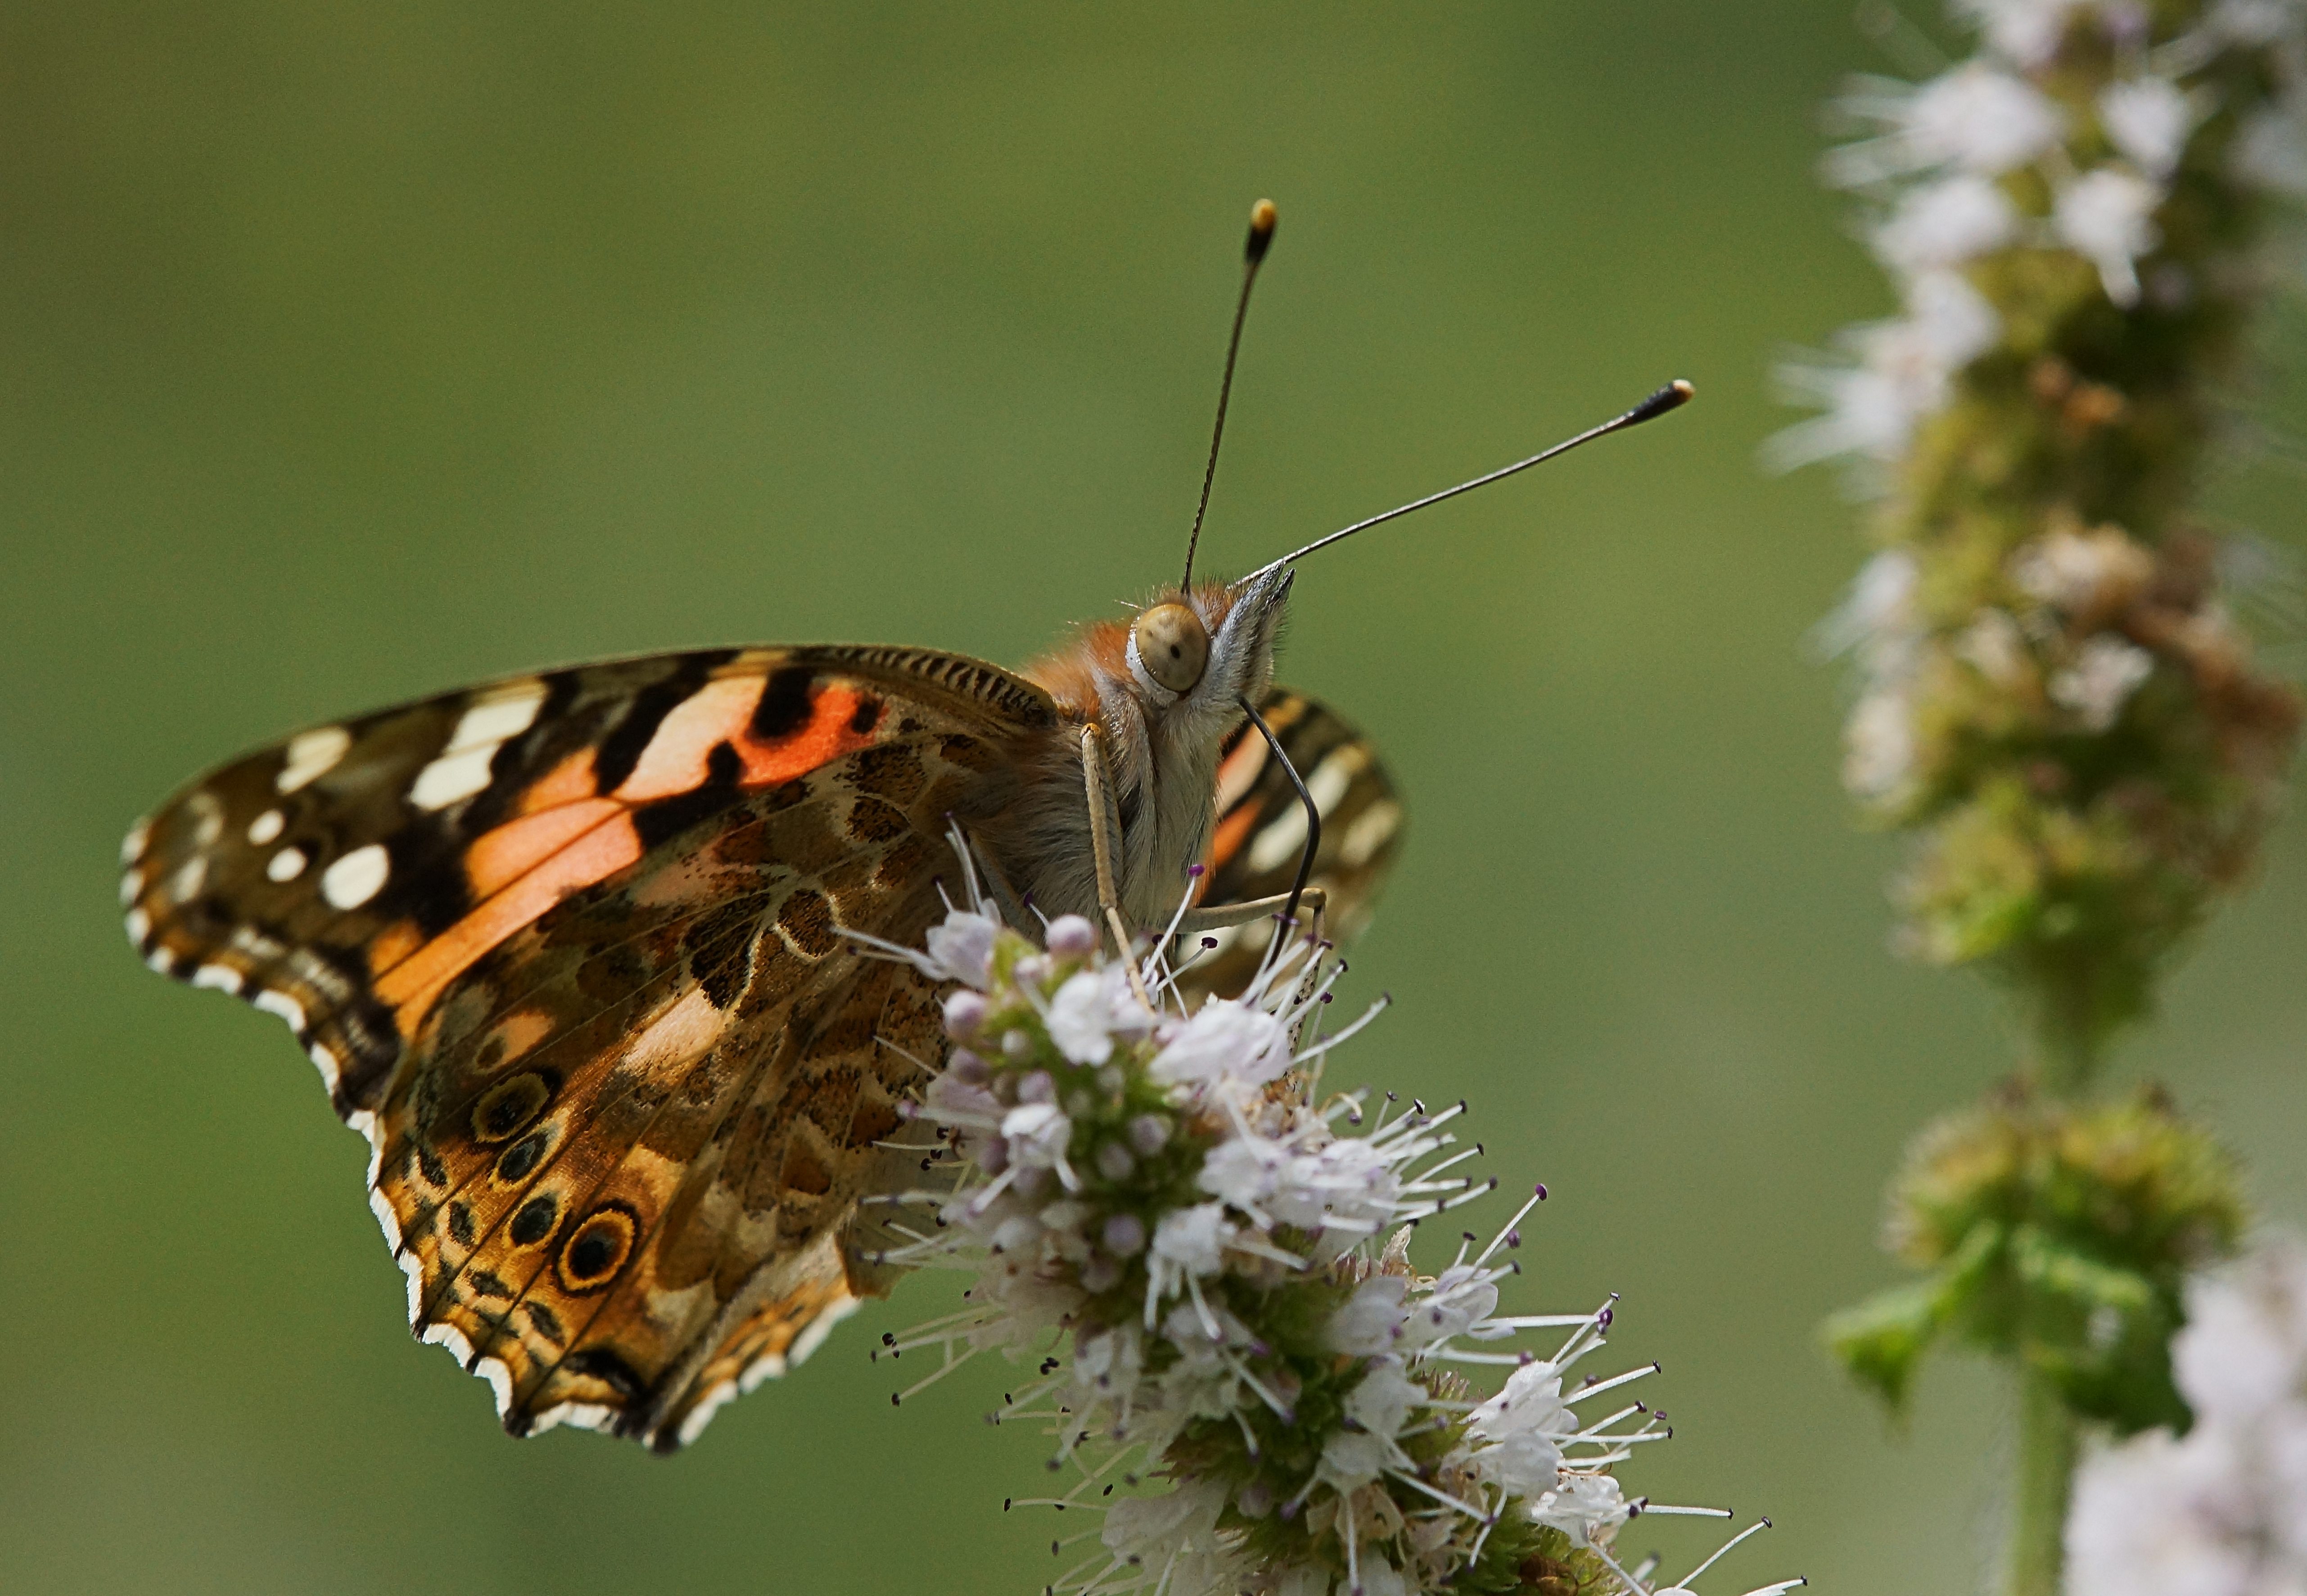
nature, photography, flower, photo, wildlife, insect, macro, botany, butterfly, flora, fauna, invertebrate, close up, monarch butterfly, animals, naturaleza, butterflies, a77, nectar, g, ggl1, gaby1, xovesphoto, animales, mariposas, sonya77, gphoto, xelodegalicia, sonya77v, tamron180mmmacro, macro photography, arthropod, gabrielcoru a, pollinator, moths and butterflies, lycaenid